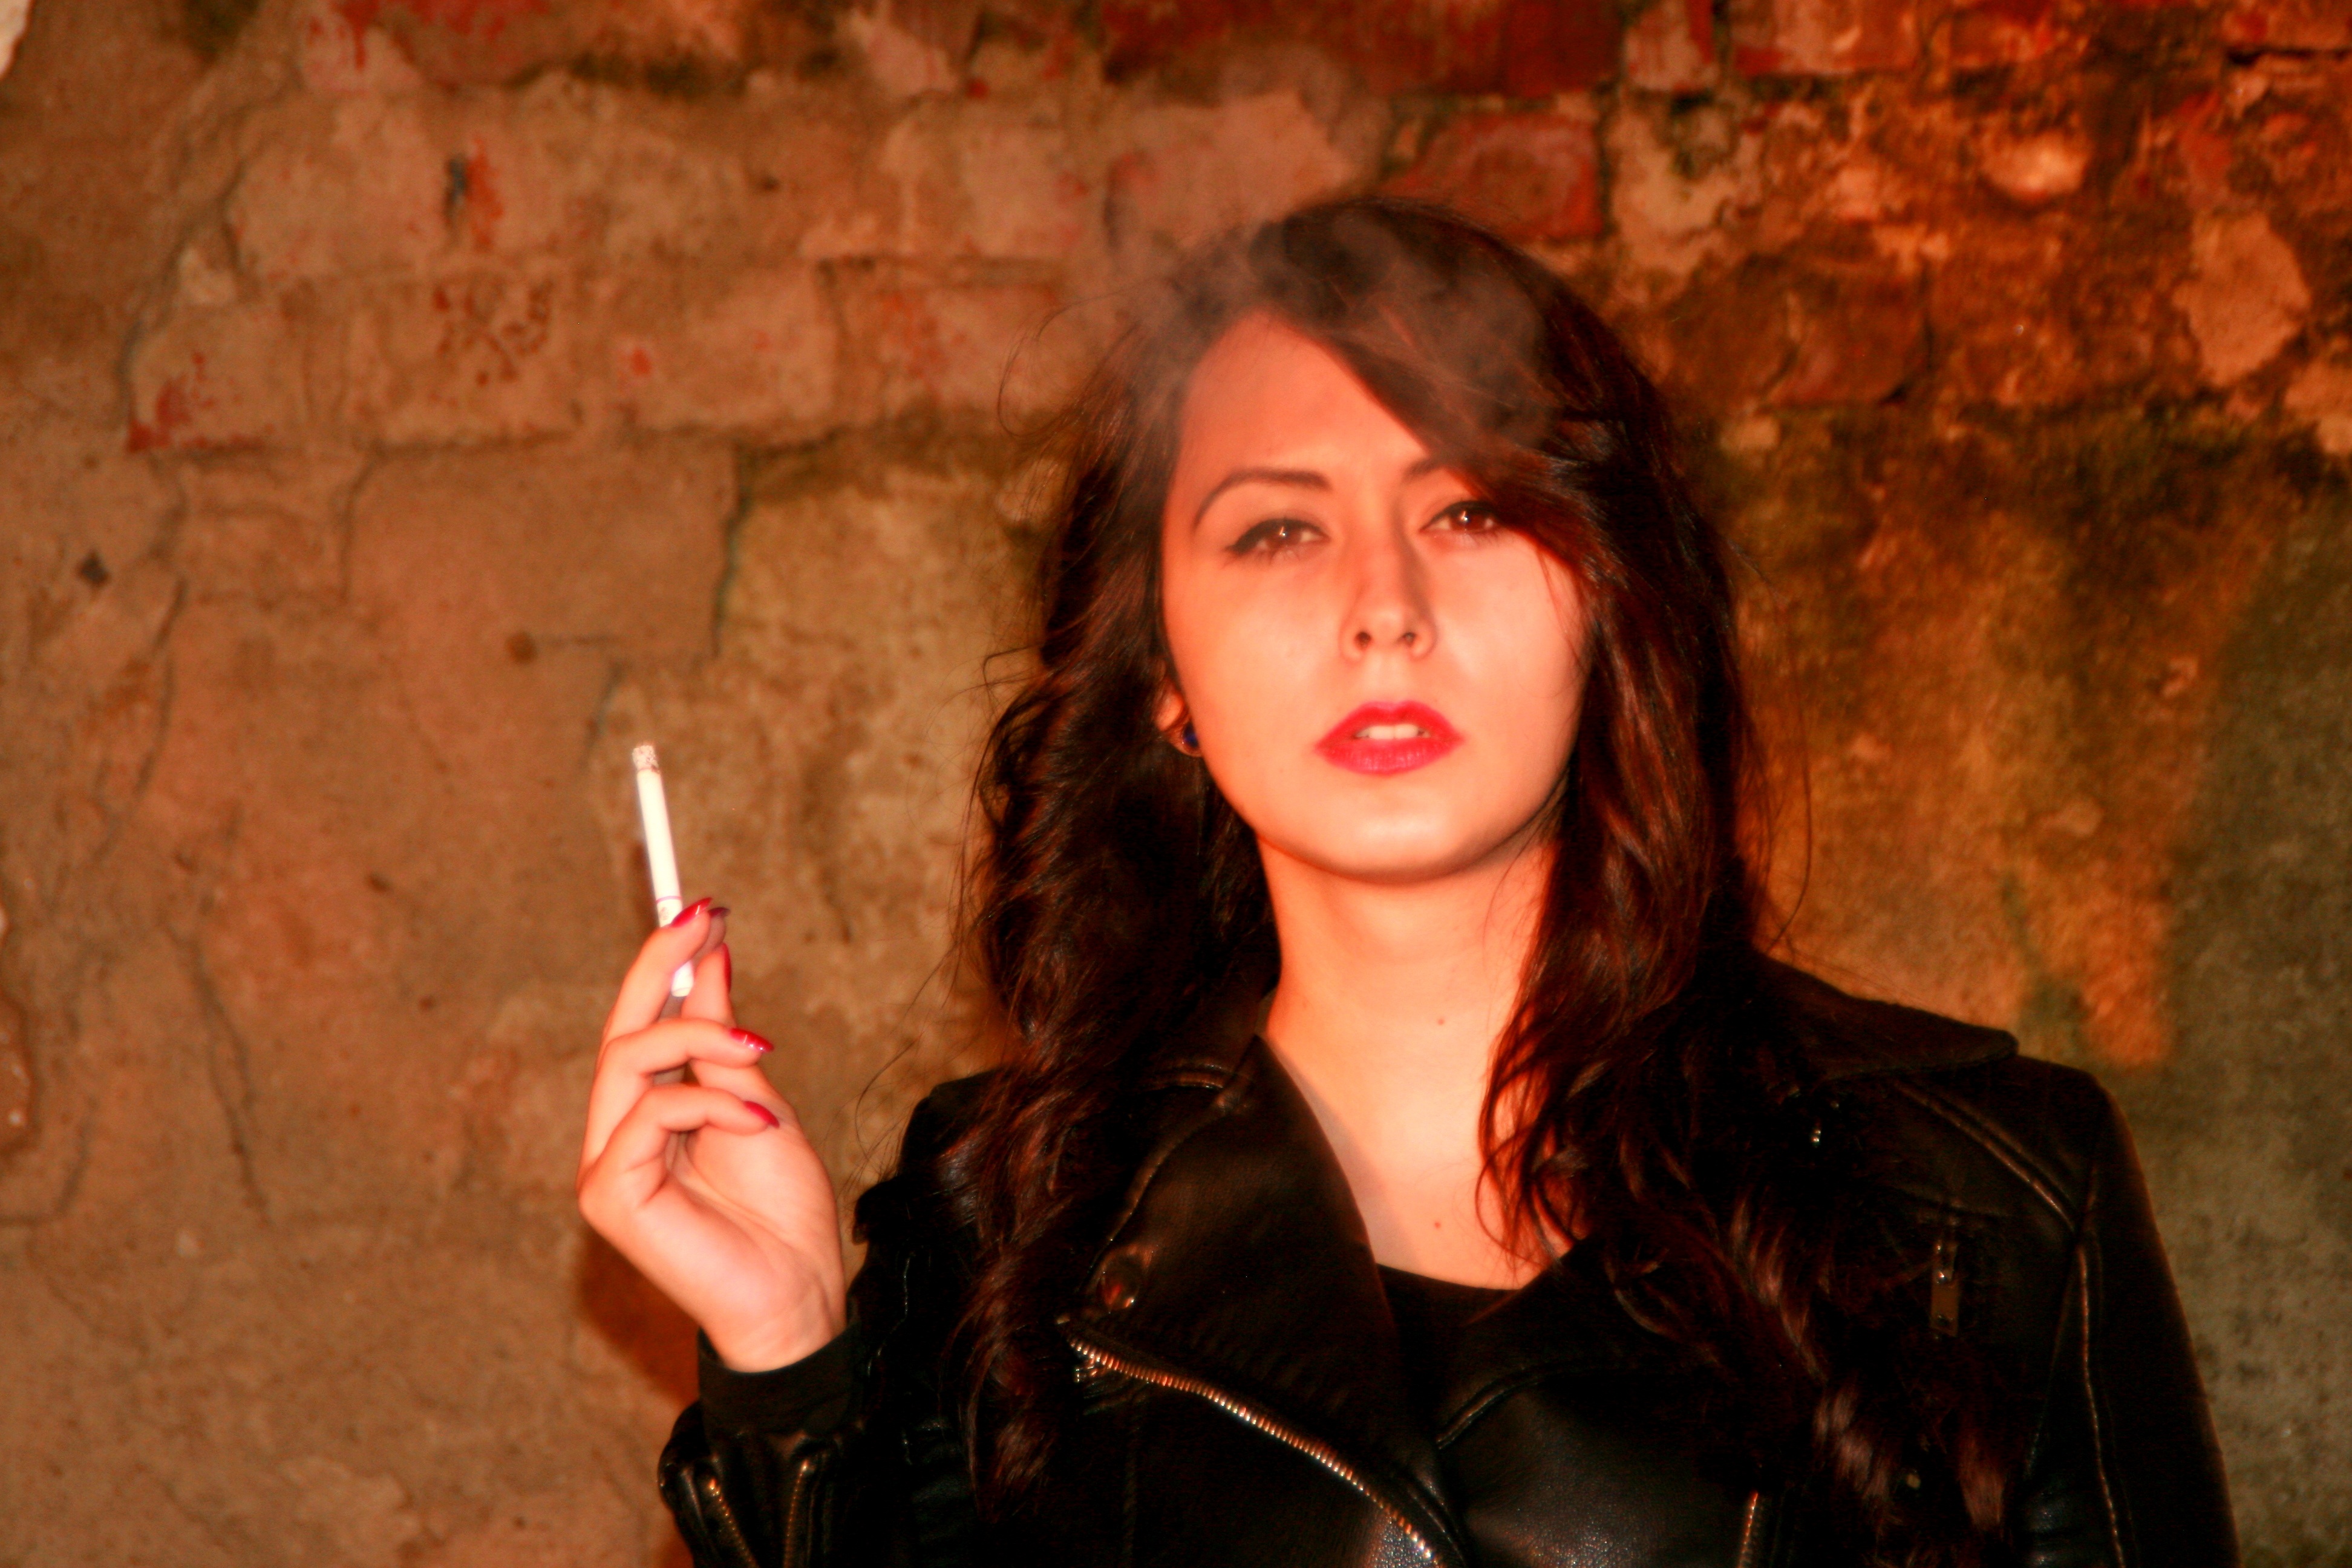
girl, portrait, model, red, lady, cigarette, black hair, beauty, photo shoot, seduction, leather jacket